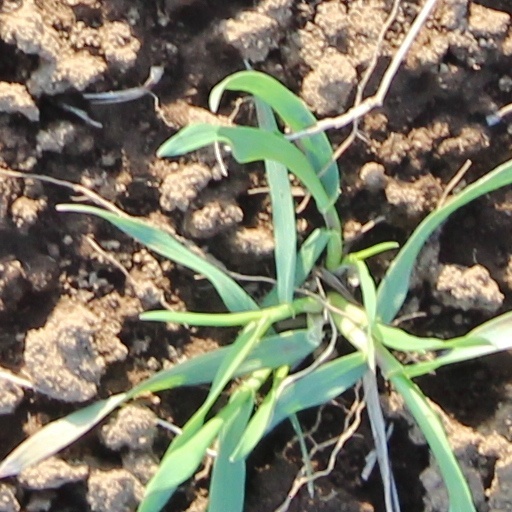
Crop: wheat